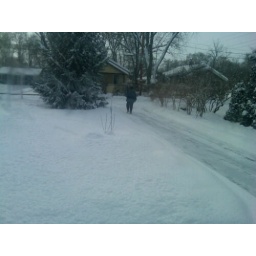
William's father-in-law Lonnie heads home after helping clear the yard. Neighbour John brought over his snowblower to help.